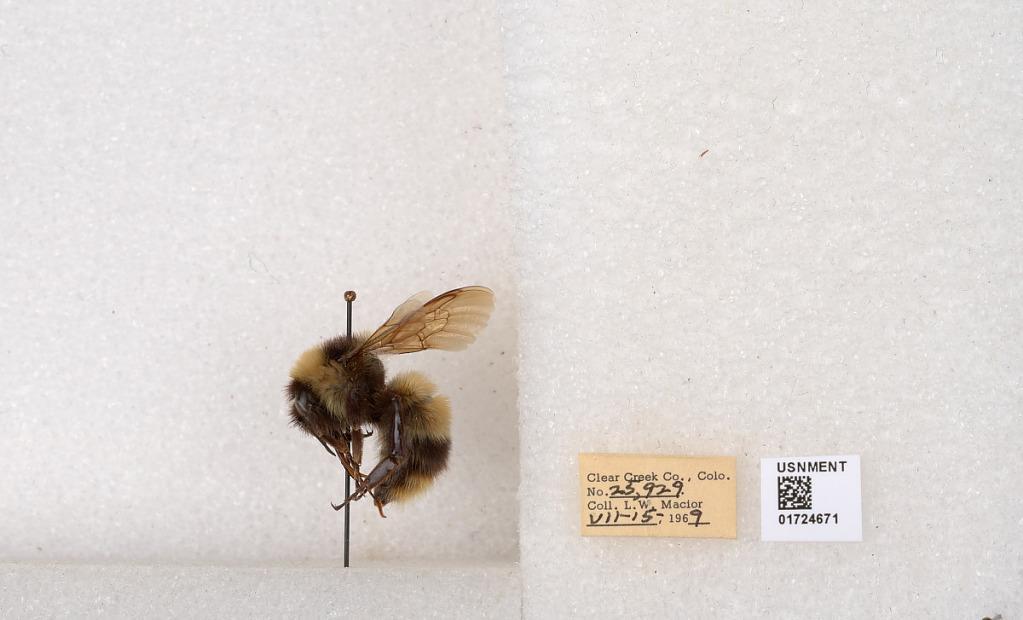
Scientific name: Bombus kirbyellus
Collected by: L. Macior
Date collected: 1969-7-15
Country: United States
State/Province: Colorado
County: Clear Creek
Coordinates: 39.6891, -105.644